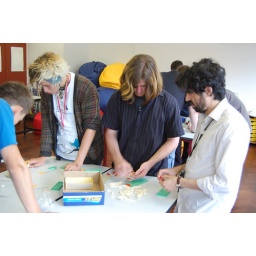
Teamwork in the Bayko house building task.